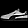
Label: Sneaker